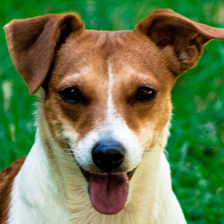
Label: animals